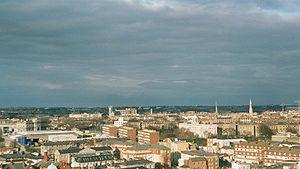
Le Cheval venu de la mer est un film britannico-irlandais d'aventure fantastique, réalisé par Mike Newell, tourné et sorti en 1992. Écrit par Jim Sheridan d'après une histoire de Michael Pearce, il met en scène les nomades appelés travellers et la mythologie irlandaise. L'histoire est celle de deux jeunes frères nourris de contes et légendes et passionnés par les westerns américains, qui traversent l'île d'Irlande d'est en ouest sur un cheval blanc, poursuivis par la police. Leur père, hanté par le souvenir de sa femme disparue, tente de les retrouver et de regagner sa dignité perdue.